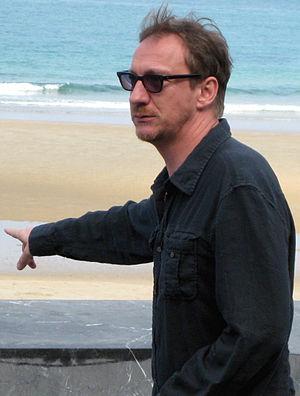
Wonder Woman est un film de super-héros américain réalisé par Patty Jenkins, sorti en 2017.
David Wheeler, dit David Thewlis [ˈdeɪvɪd ˈθjuːlɪs], est un acteur britannique, né le 20 mars 1963 à Blackpool. Il obtient le prix d'interprétation masculine du Festival de Cannes 1993 pour le film Naked de Mike Leigh. Il est également connu pour avoir incarné le professeur Remus Lupin dans la saga Harry Potter.
Remus John Lupin, parfois surnommé Lunard, est un personnage de la saga Harry Potter, écrite par J. K. Rowling.